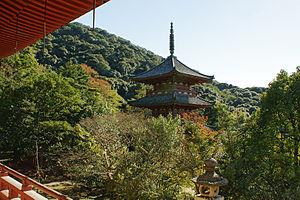
Taisanji à Kobe, Préfecture de Hyogo, au Japon 日本語: 太山寺, 神戸市, 兵庫県。716年開創。写真は1688年建立の三重塔